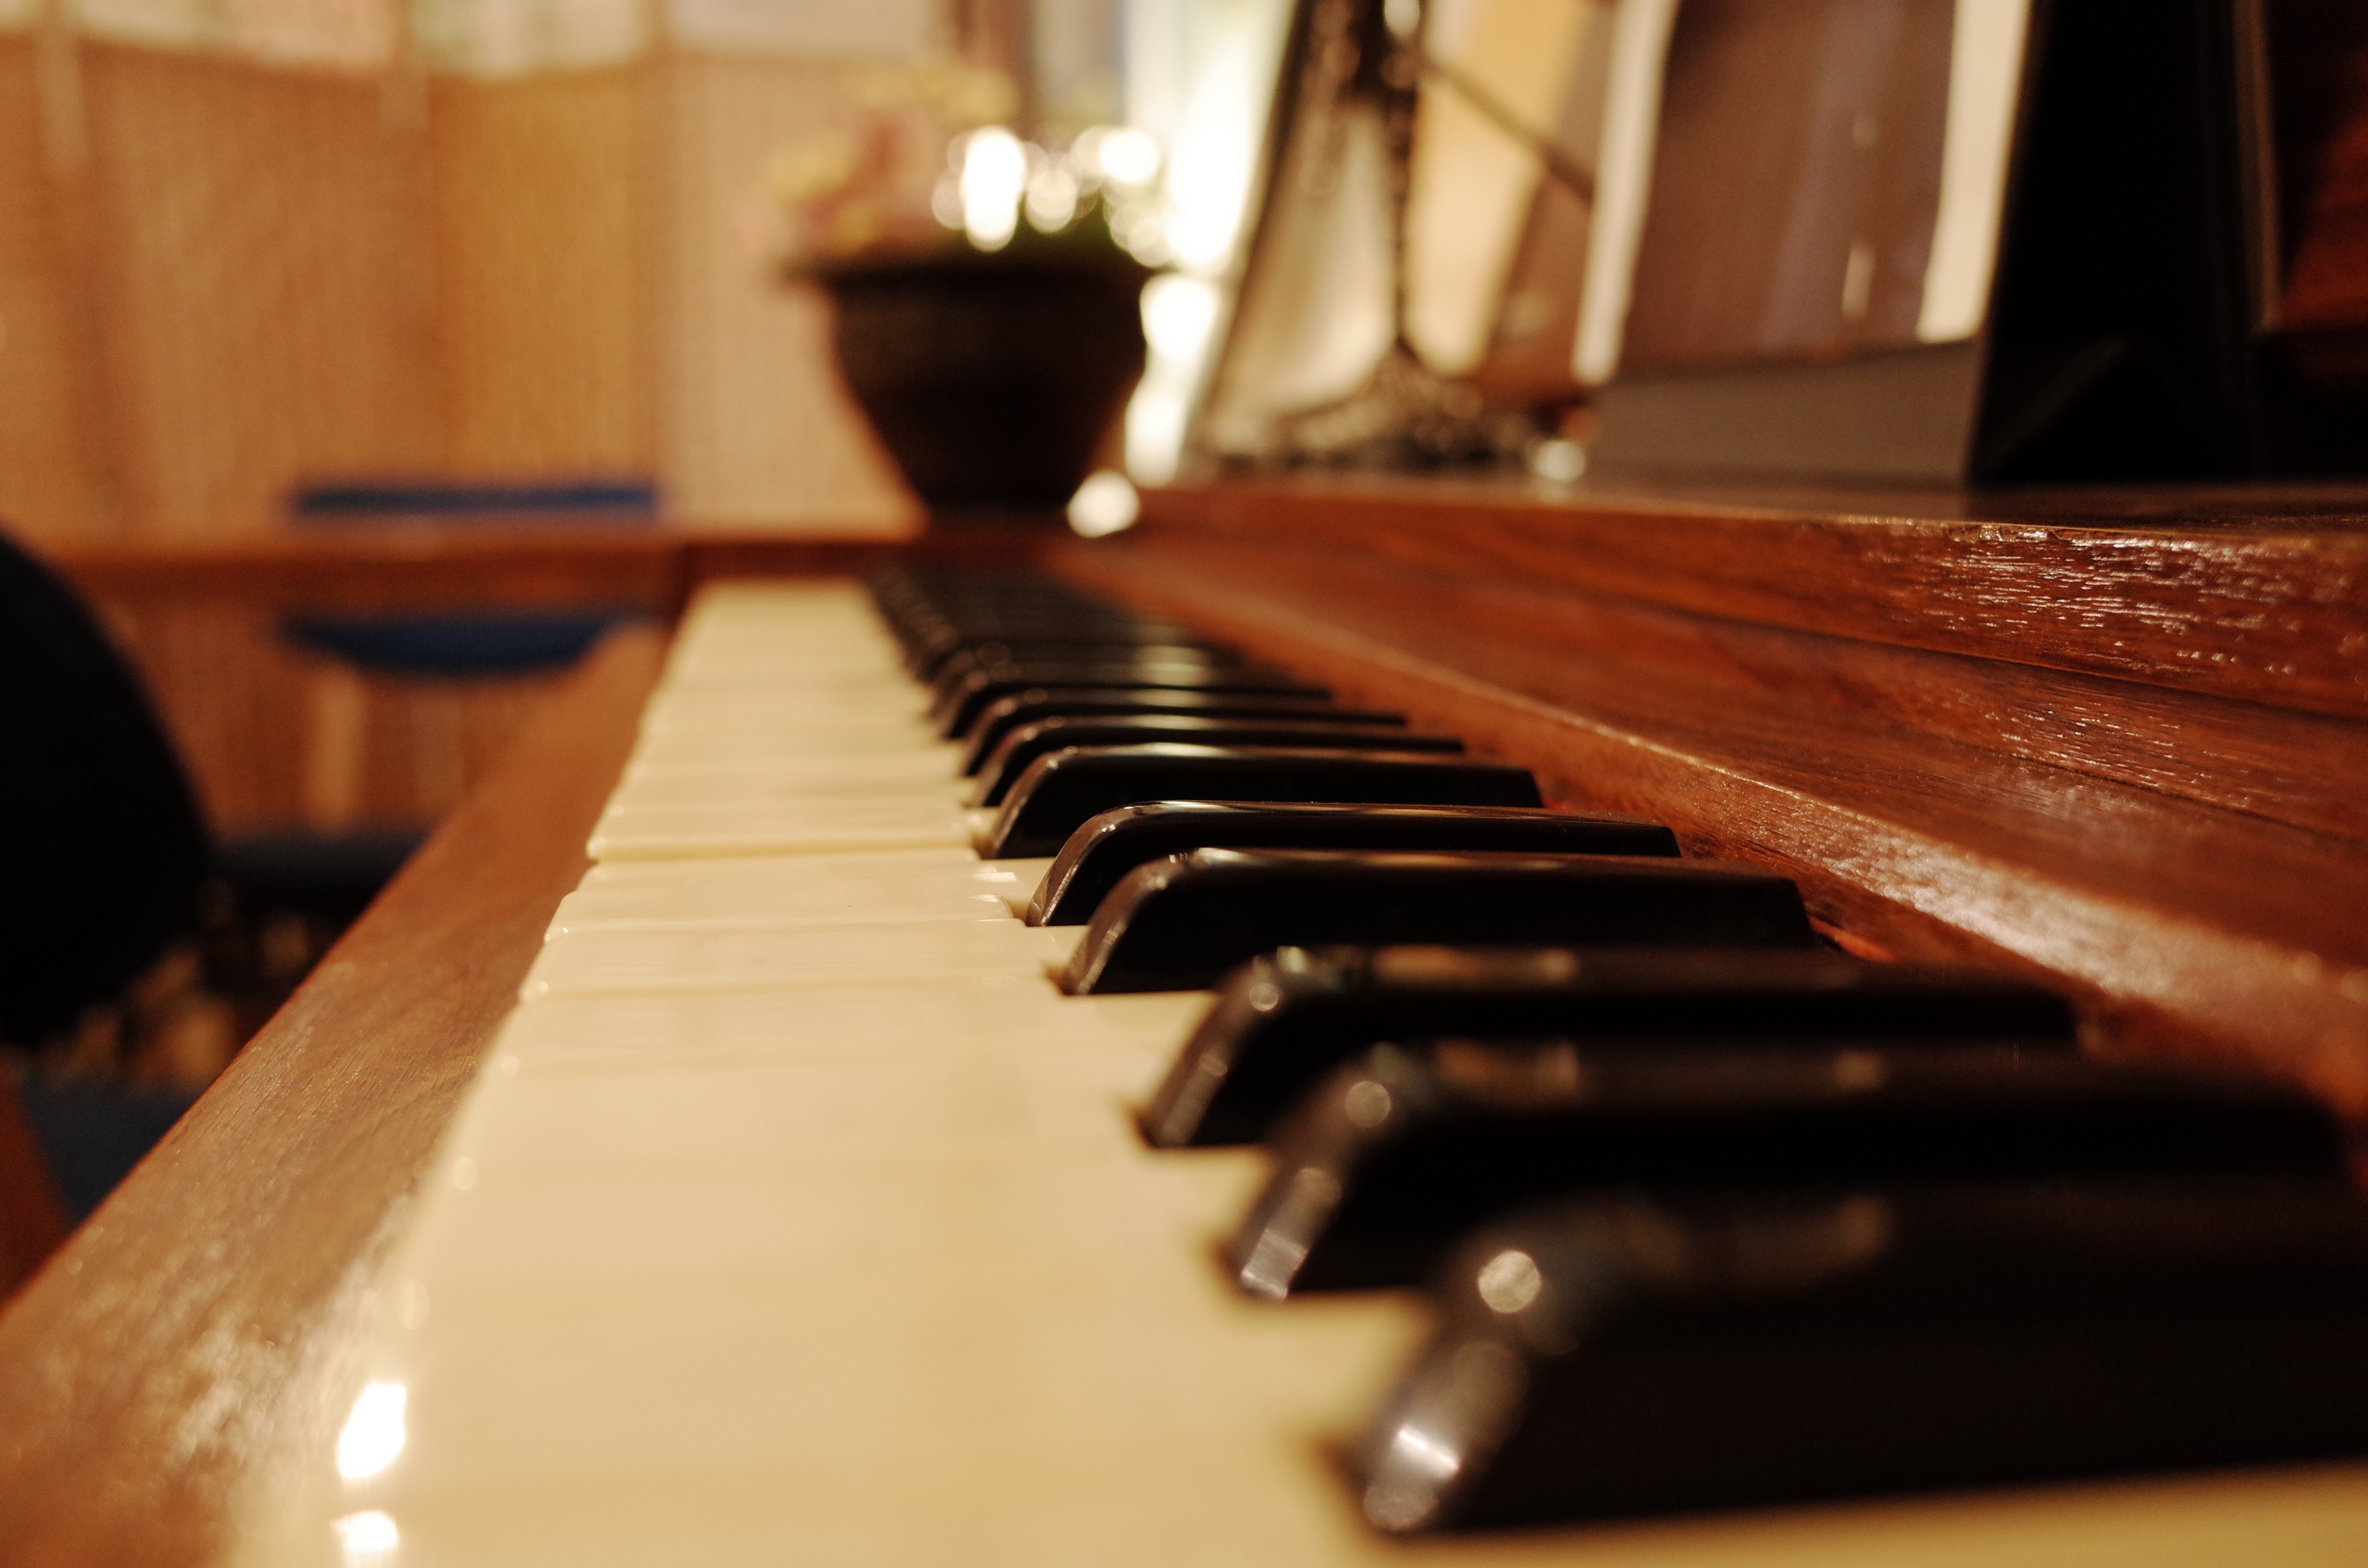
cafe, music, keyboard, technology, piano, musician, musical instrument, organ, busan, pianist, republic of korea, classical music, string instrument, electronic device, musical keyboard, computer component, plucked string instruments, player piano, fortepiano